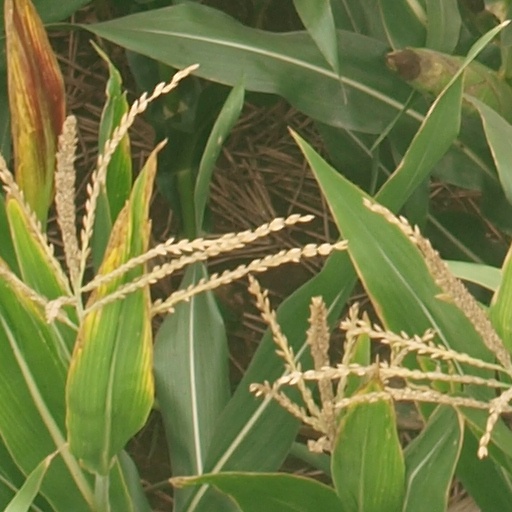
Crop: maize; corn